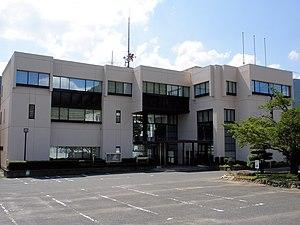
Ōhara est une ancienne municipalité, située dans le district d'Aida de la préfecture d'Okayama, au Japon. Elle est, depuis 2005, un quartier de la ville de Mimasaka.